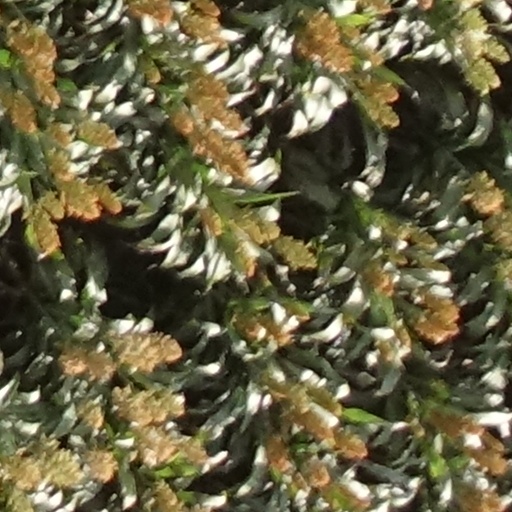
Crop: sorghum